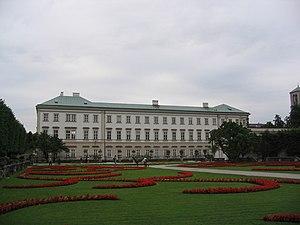
Autriche, Salzbourg, Mirabell Palace